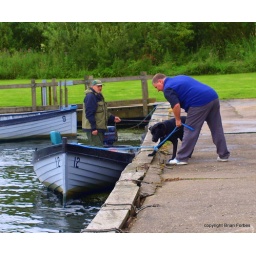
Maybe the dog usually goes in the boat but today the loch is too ruff. Sign Language